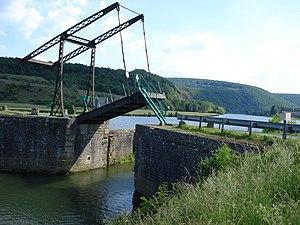
Aubrives est une commune française, située dans le département des Ardennes en région Grand Est.